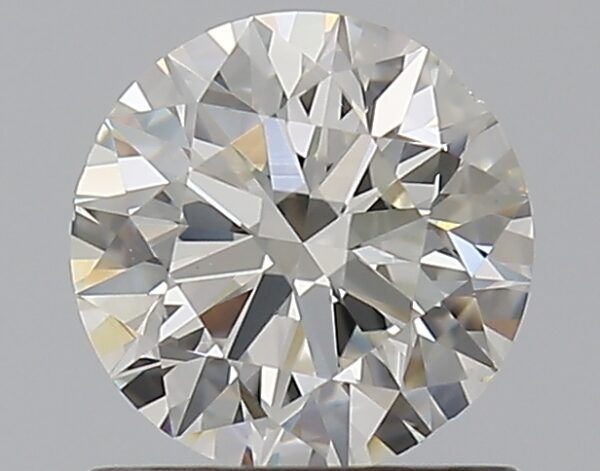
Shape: round
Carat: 0.8
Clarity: SI1
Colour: I
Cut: EX
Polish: EX
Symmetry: VG
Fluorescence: N
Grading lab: GIA
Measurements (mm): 5.89 x 5.95 x 3.71